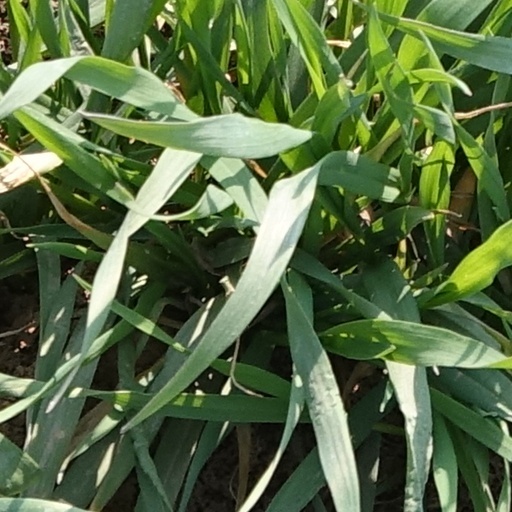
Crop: wheat